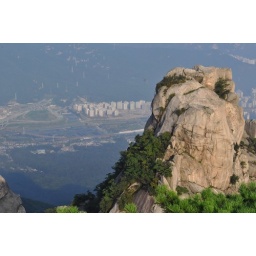
Bukhansan hike -- the long white structure on the near side of the group of buildings is the train station the hike started at.